Northern Arizona University

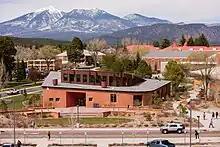
The Native American Cultural Center is a campus hub for the NAU Indigenous community.

The W. A. Franke College of Business (FCB) offers degrees at the undergraduate and master's levels. Airline entrepreneur Bill Franke commitment of $25 million resulted in the renaming of the college in his honor in 2007. It is accredited by the Association to Advance Collegiate Schools of Business – AACSB International. The FCB offers 7 undergraduate BSBA degrees for Accounting, Economics, Finance, Hospitality (HRM), Information Systems, Management, and Marketing, which students complete through the Business Professional Program (BPP). The college also offers 13 business certification programs and Master of Business Administration (MBA) program for graduate students.